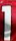
Number: 1